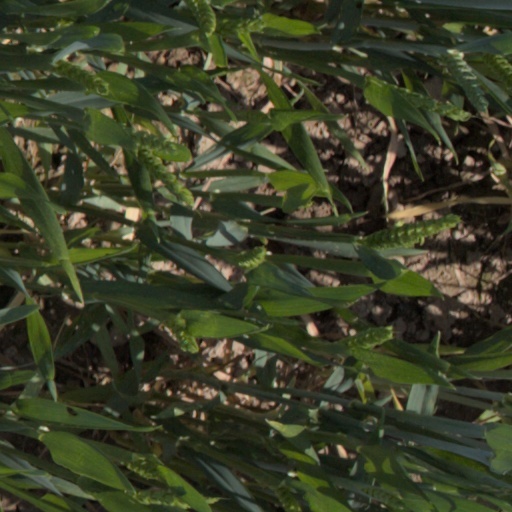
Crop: wheat